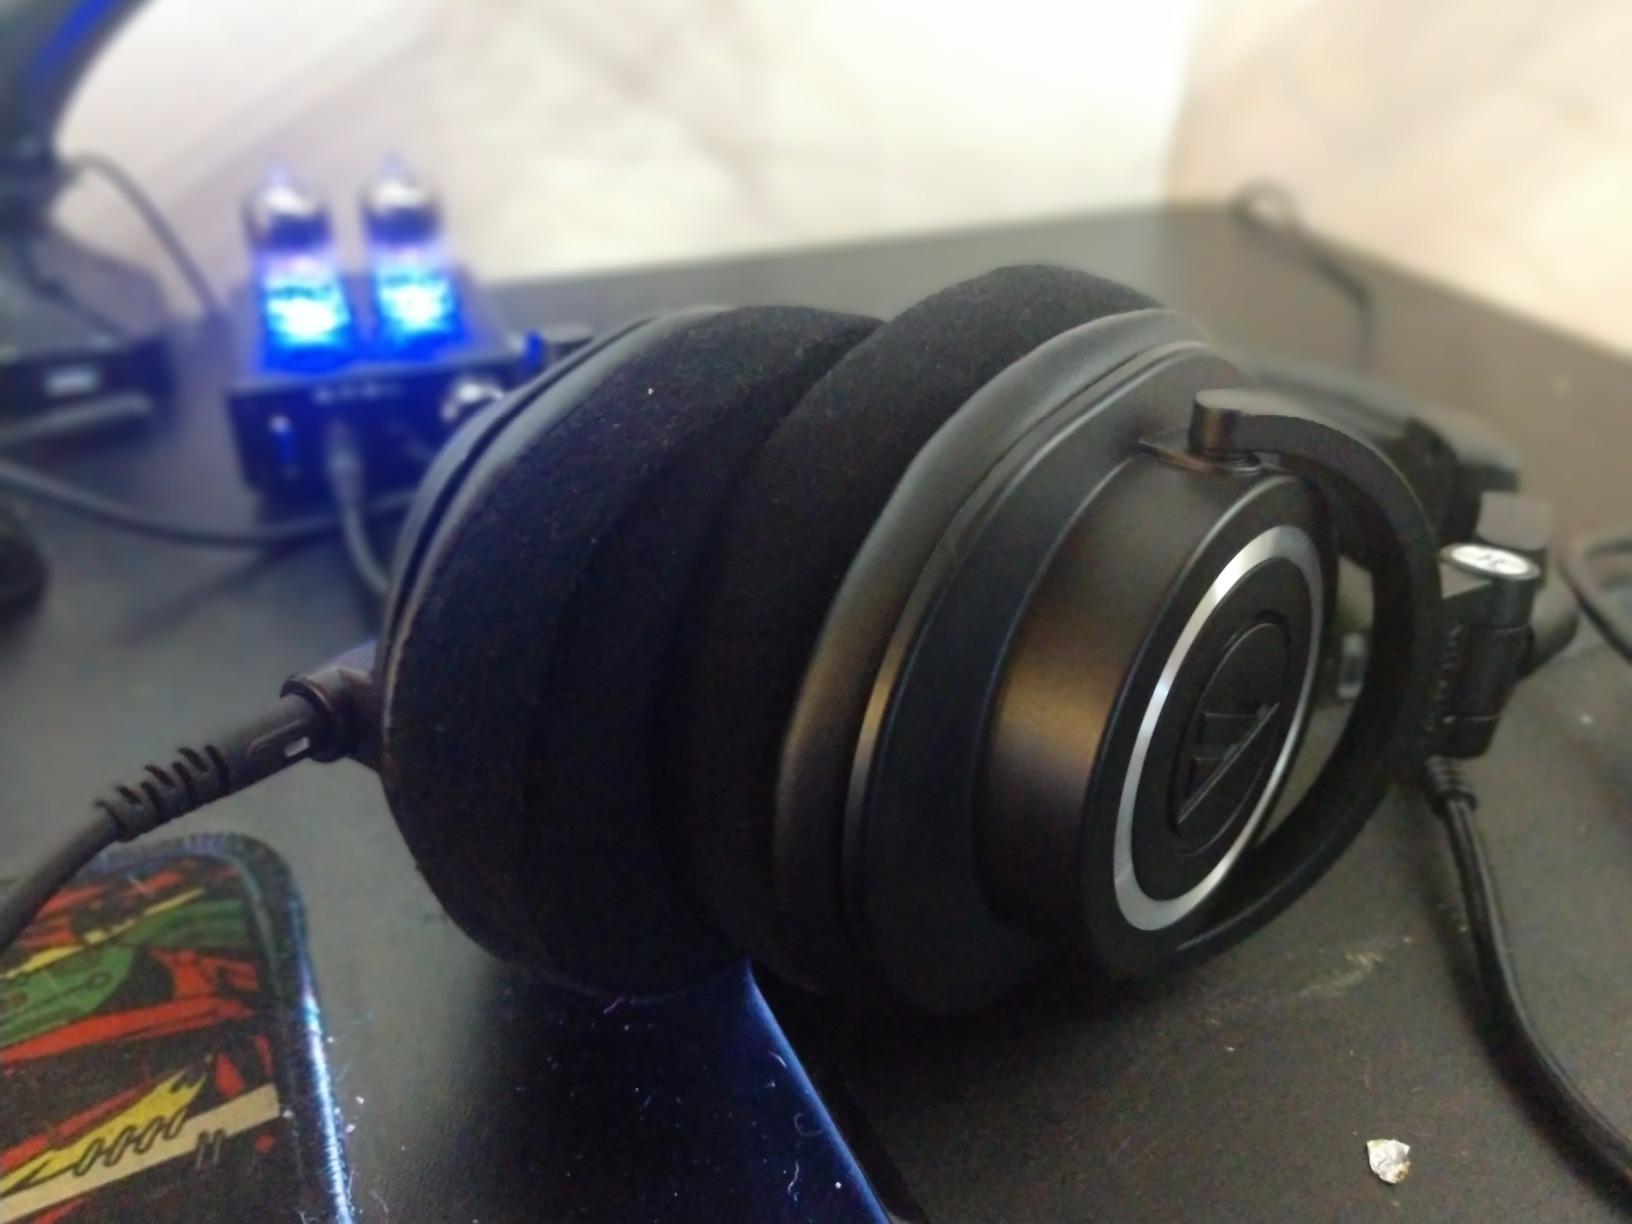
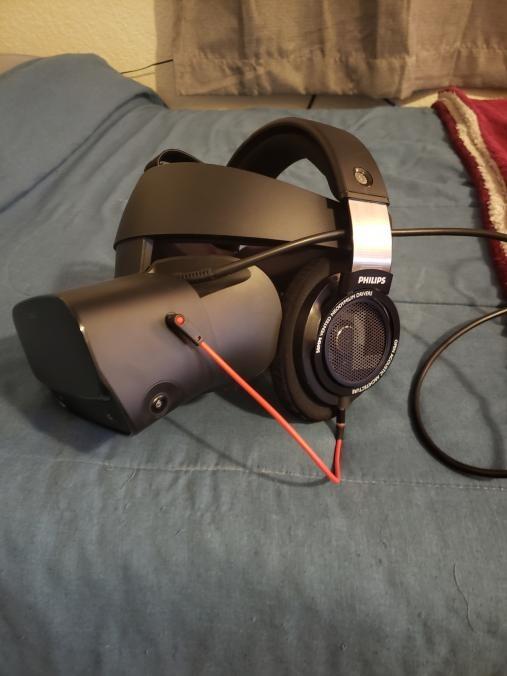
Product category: headphones
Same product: no